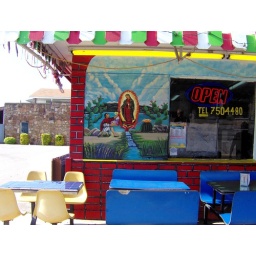
Yellow, green and ocean blue booths and fixed seating in front.